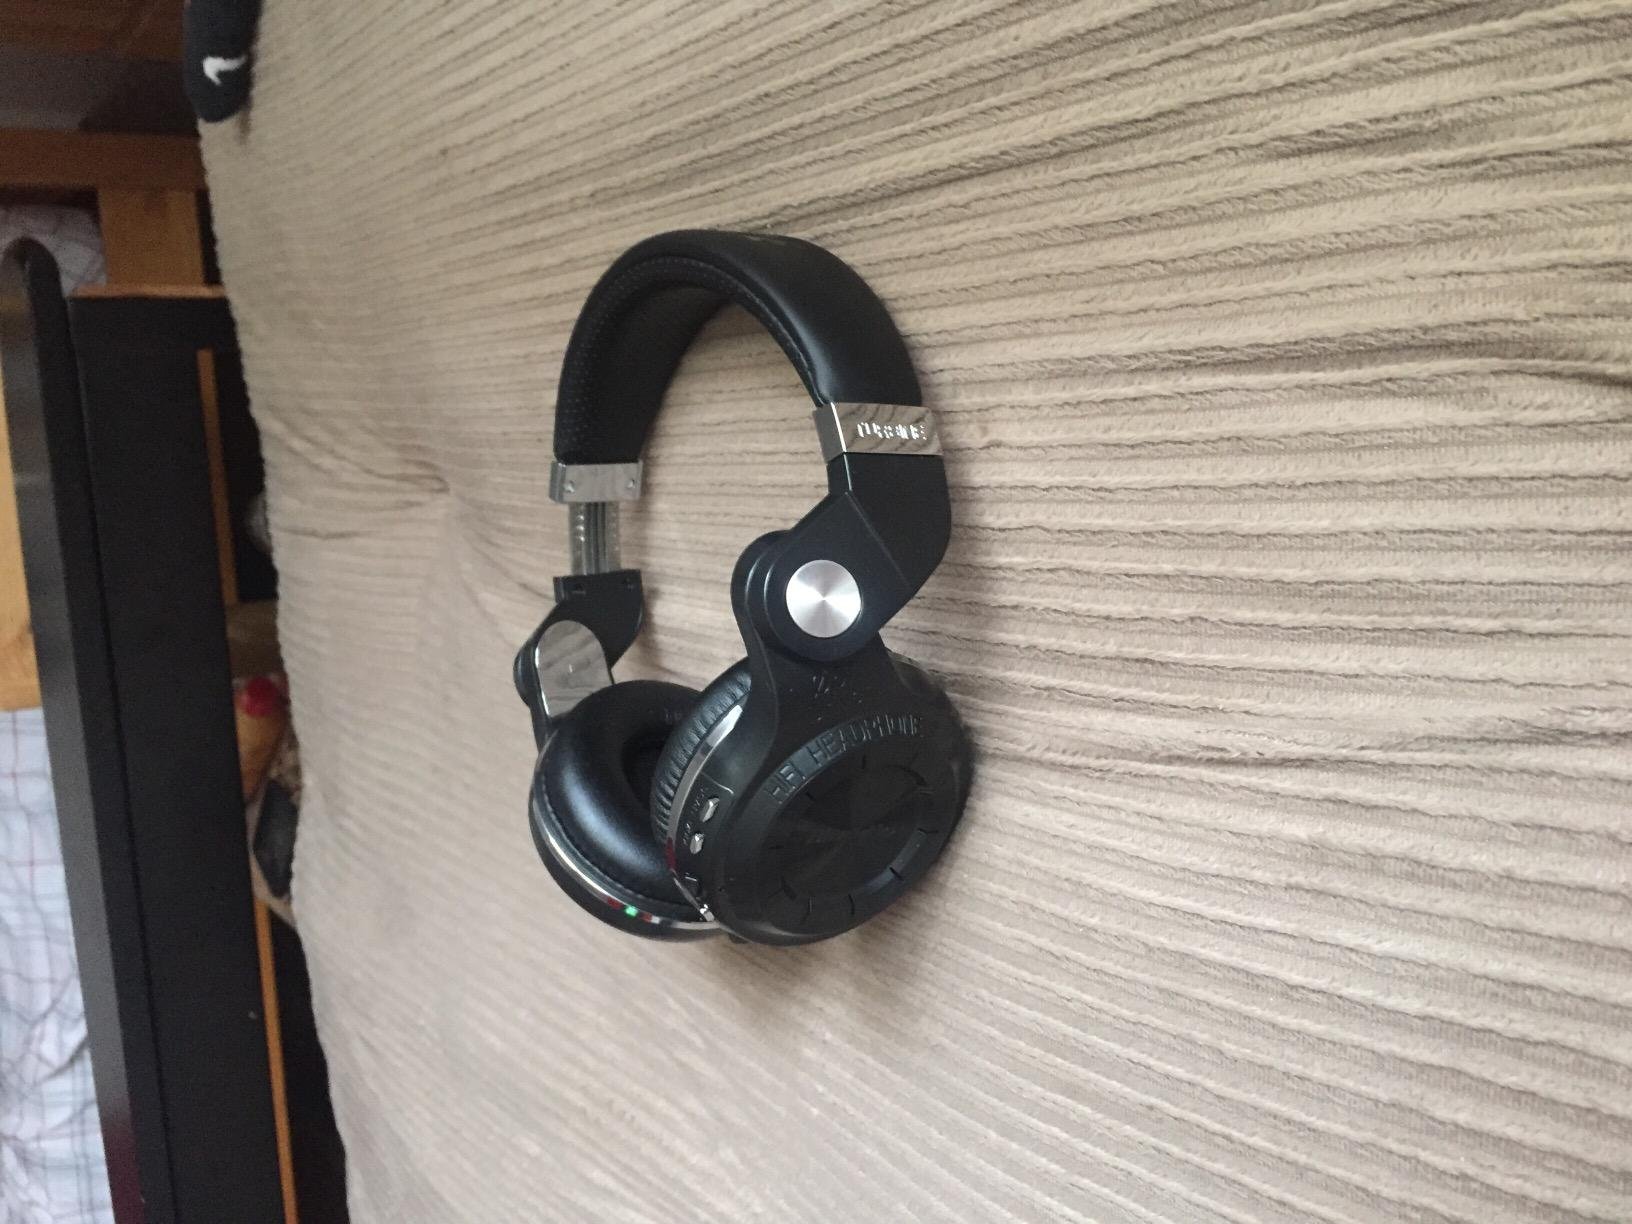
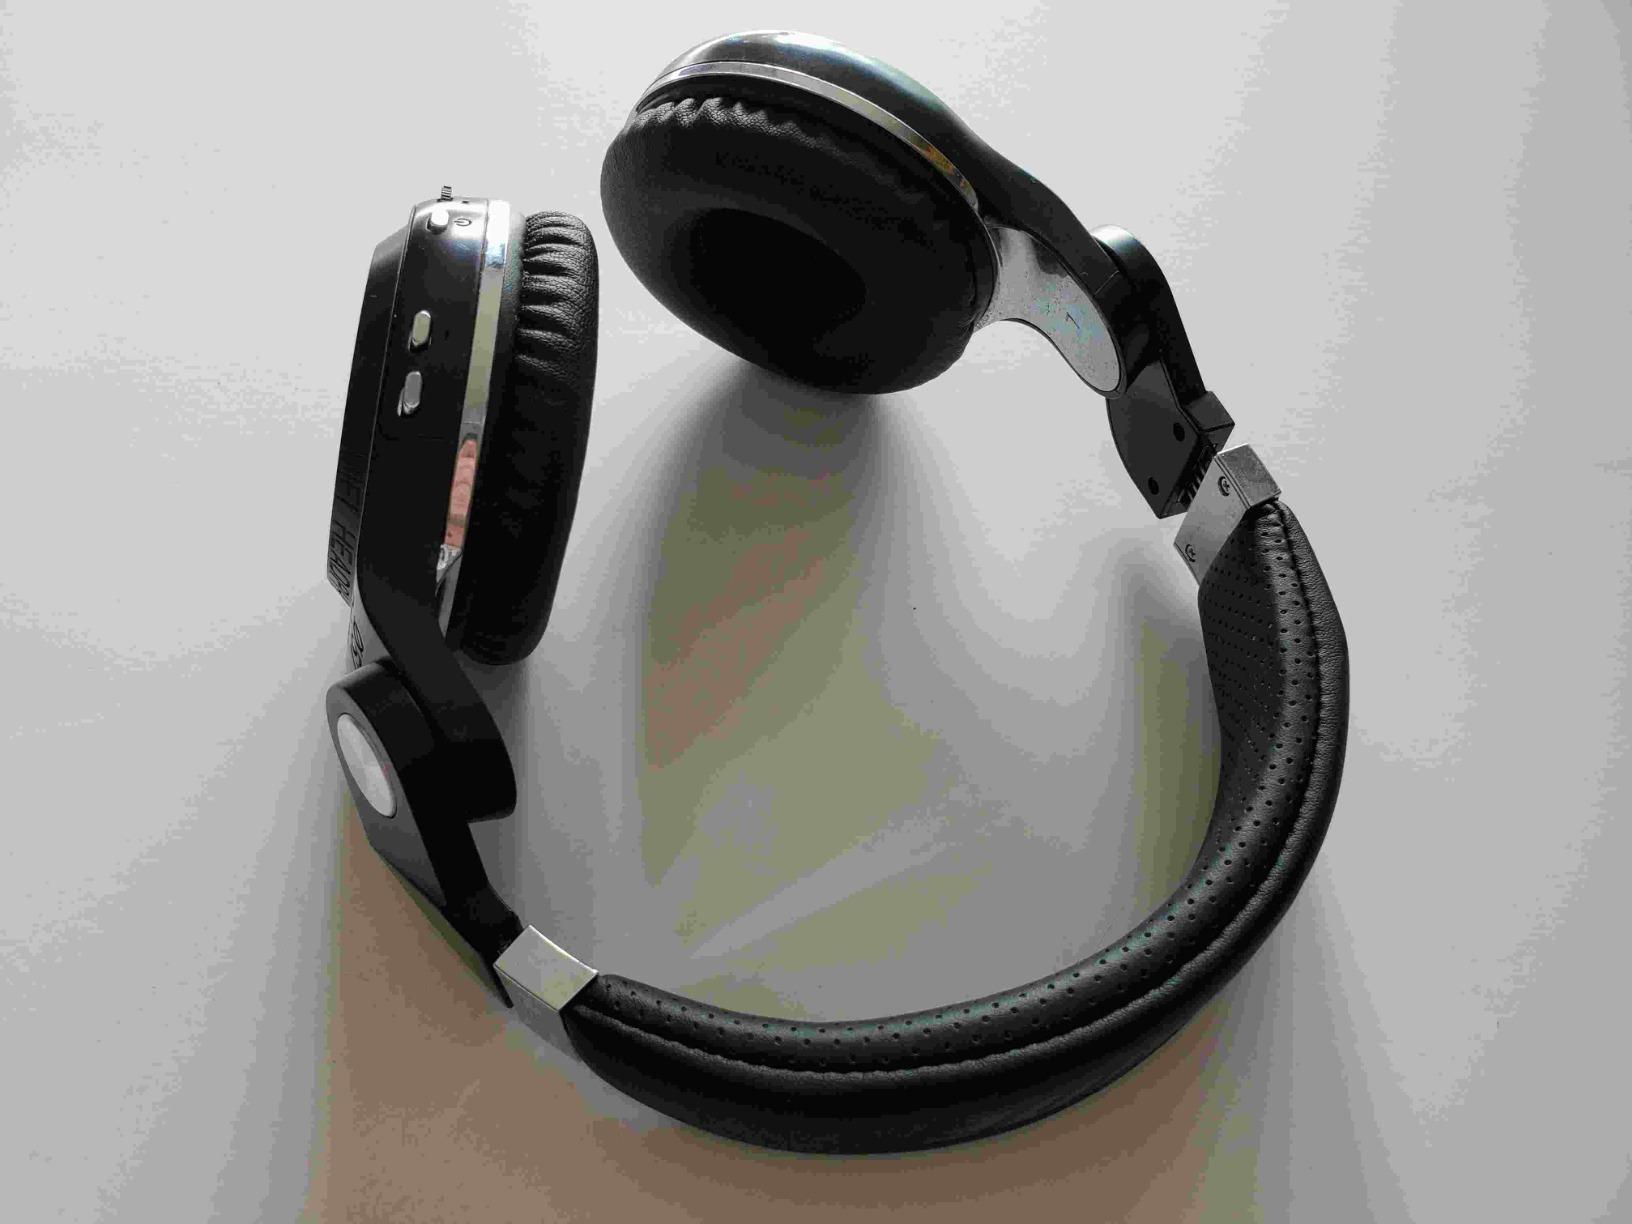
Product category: headphones
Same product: no